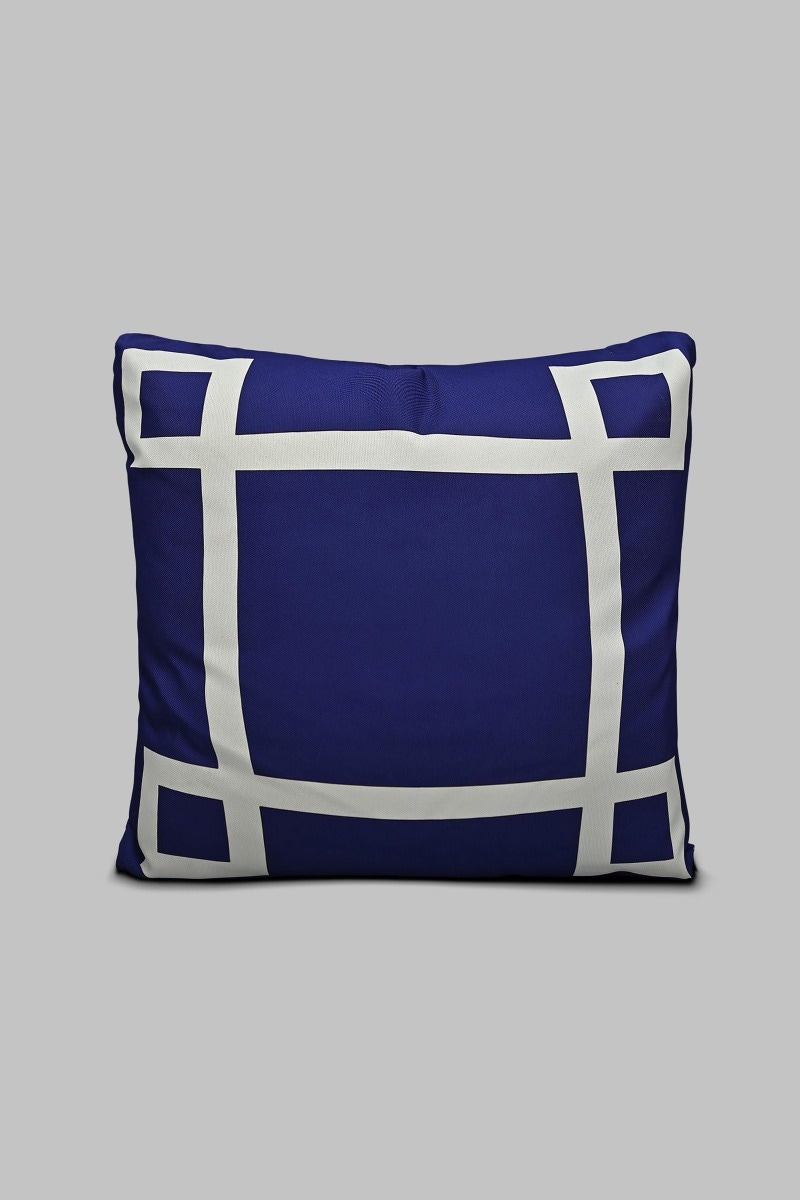
navy white square pillow